St. Paul's Church, Antwerp

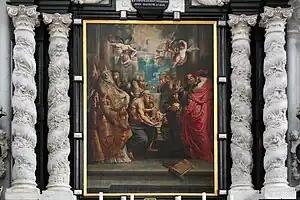
Chapel of the Holy Sacrament, altar by Pieter Verbrugghen I and "The Disputation of the Holy Sacrament" by Rubens

The sculptors Artus Quellinus the Elder, Pieter Verbrugghen I, Jan Pieter van Baurscheit de Elder and Andries Colyns de Nole created 8 life-size white stone sculptures of Dominican saints between the years 1631 and 1700 which are placed between the windows of the choir.